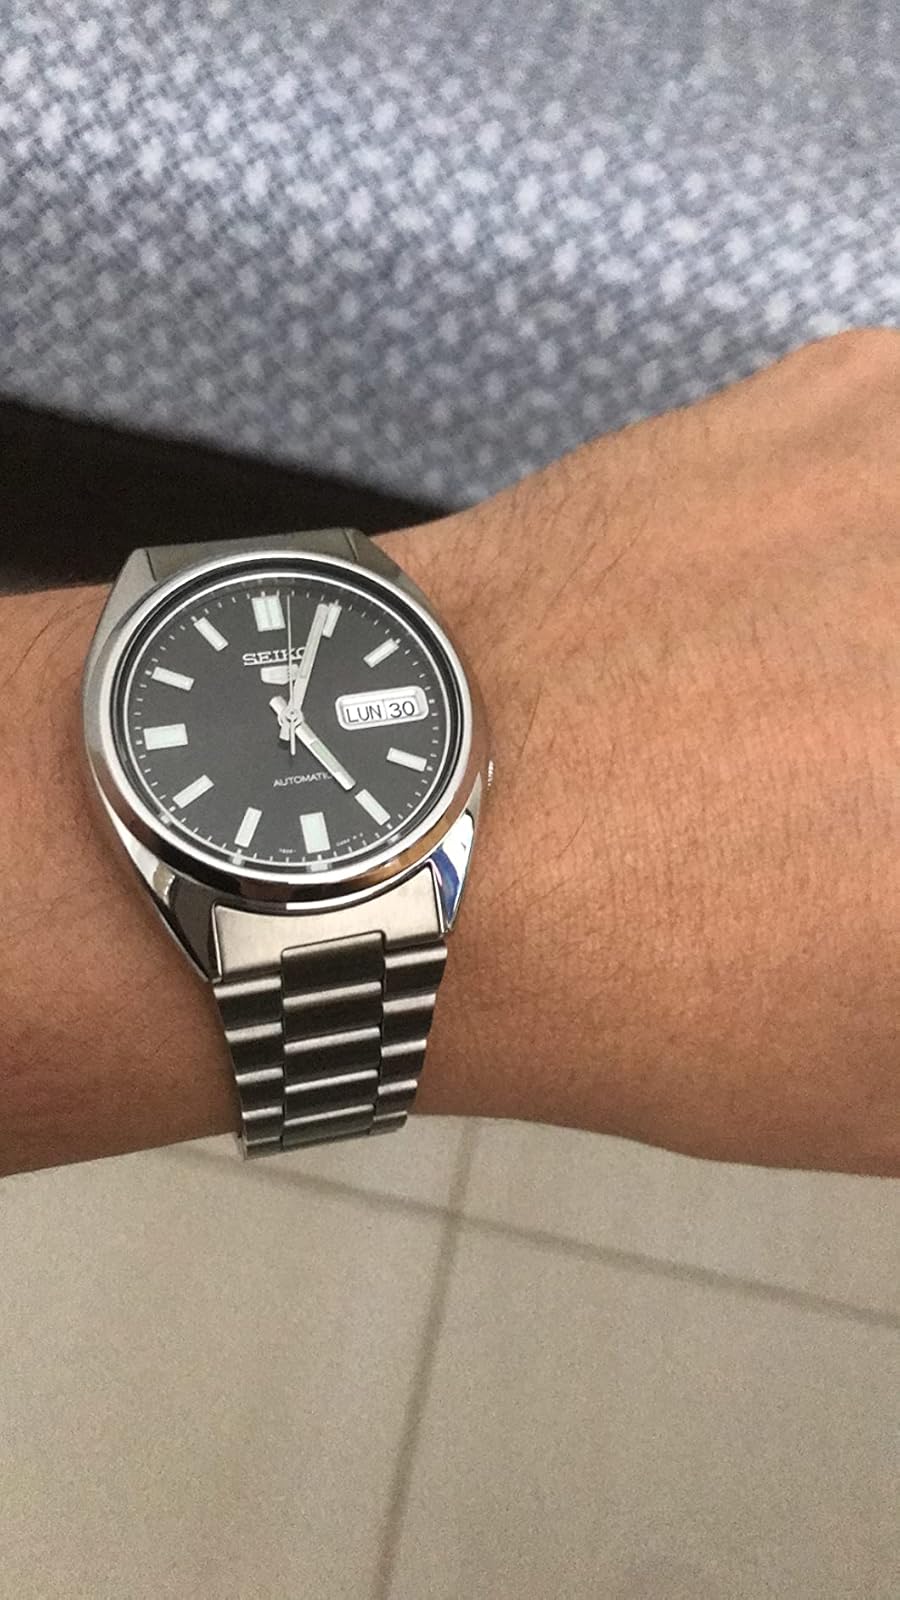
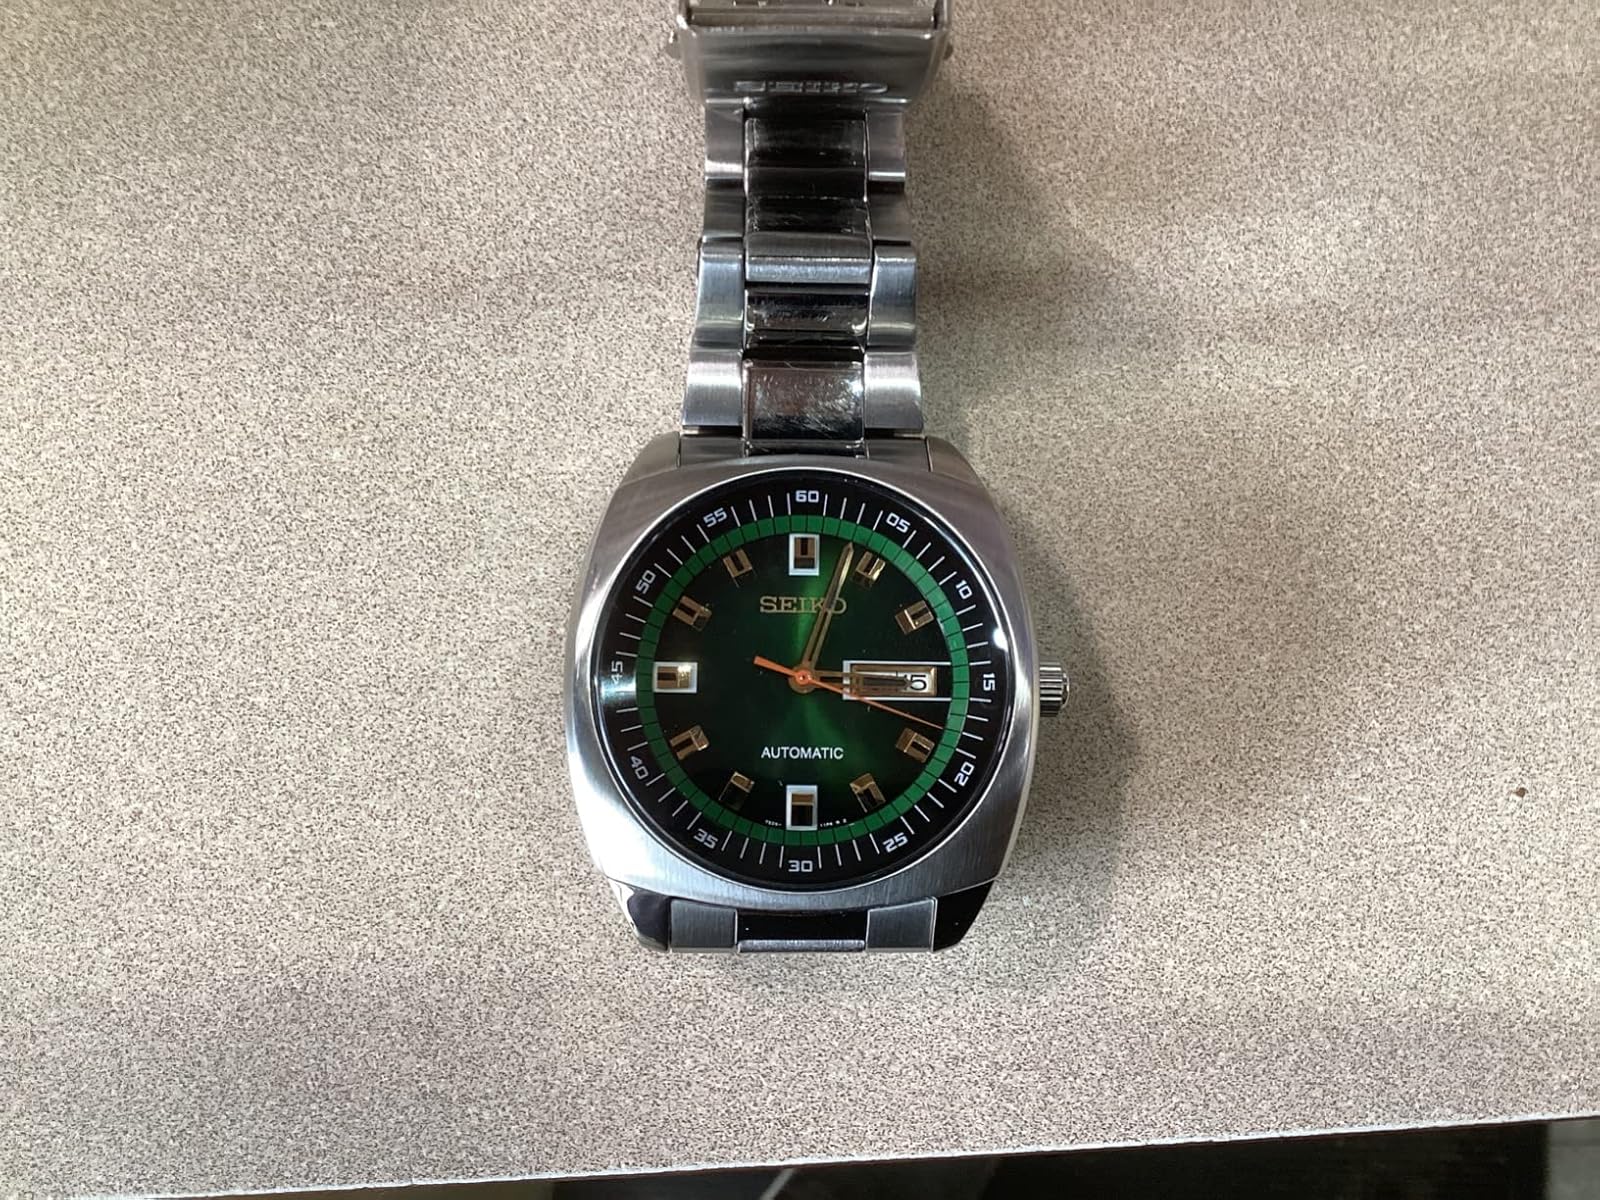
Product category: accessories_watch
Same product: no